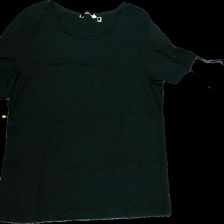
View: front
Type: T-shirt
Category: Ladies
Brand: Cellbes
Colors: Black
Material: 100%cotton
Cut: Regular, C-collar
Size: 46
Season: Summer
Stains: Minor
Price range: <50
Recommended usage: Export